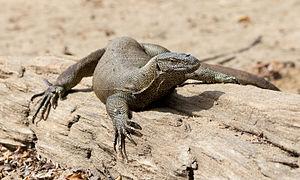
Le Varan du Bengale, Varanus bengalensis, est une espèce de sauriens de la famille des Varanidae.